In the Dawn

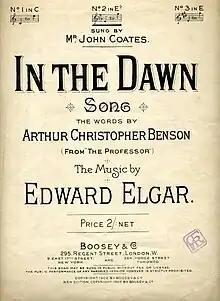

In the Dawn is a song written by the English composer Edward Elgar in 1901 as his Op.41, No.1.